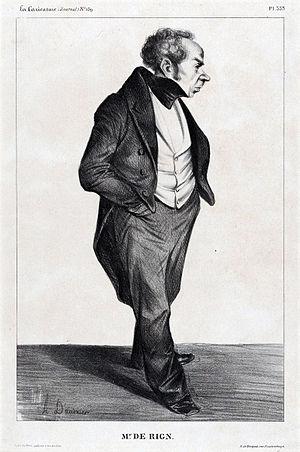
Marie Henri Daniel Gaulthier, comte de Rigny, né à Toul le 2 février 1782 et mort à Paris le 6 novembre 1835, est un officier de marine et homme politique français.